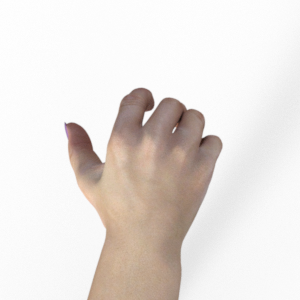
Label: rock